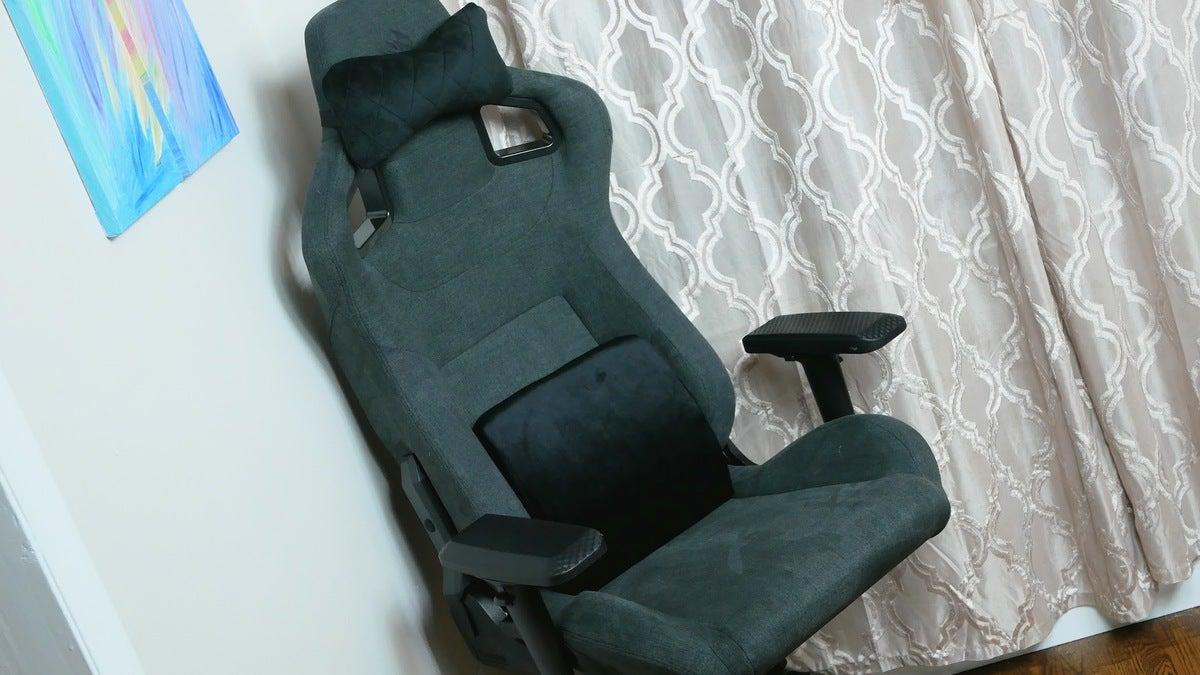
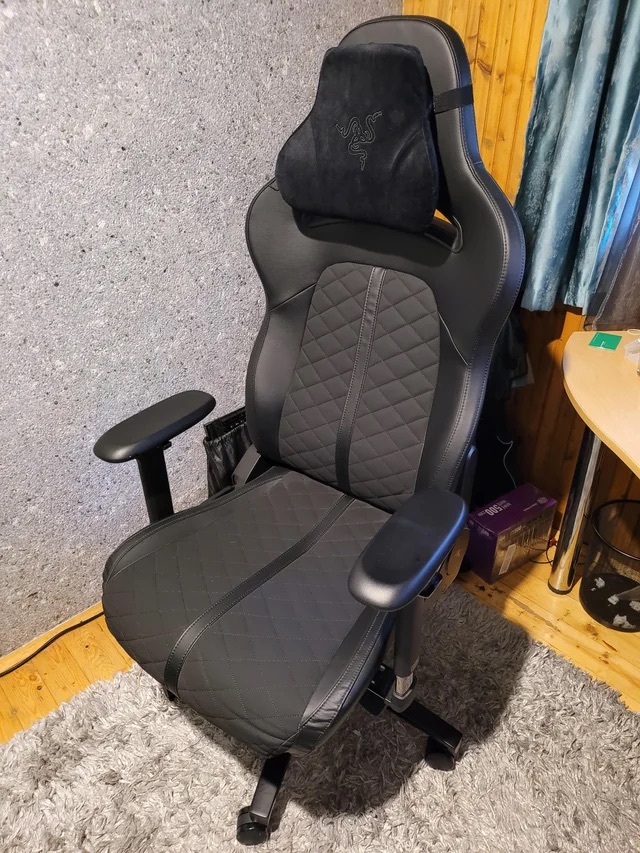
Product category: items_chair
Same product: no